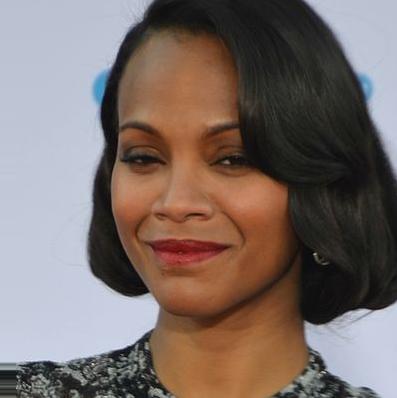
Age: 35